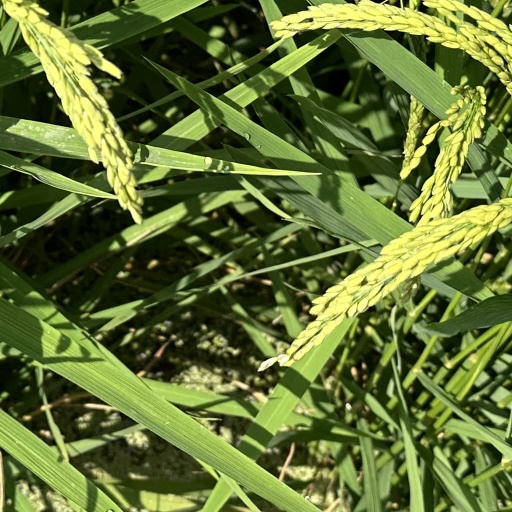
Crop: rice